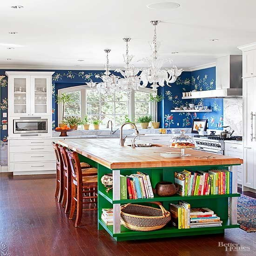
add a new coat of paint to drab , dated kitchen cabinets and transform your kitchen at a budget - friendly price .